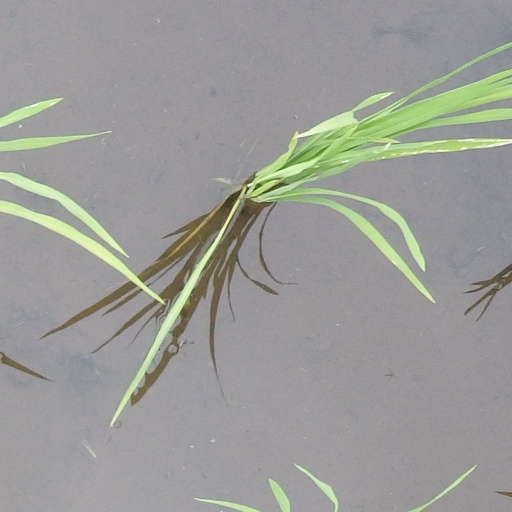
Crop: rice